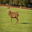
Label: deer